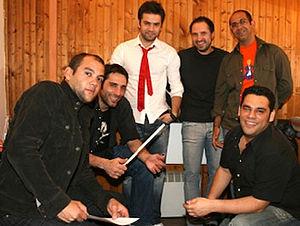
Onirama est un groupe de rock grec, originaire de Thessalonique. Formé en octobre 2000 par Thodoris Marantinis et Dionisis Frantzis après leur service militaire, ils sont rejoints plus tard par les frères Giorgos et Dimitris Kokonidis puis par Kostas Karakatsanis.